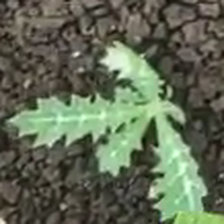
Weed species: Bilayat_(Mexicana_Argemone)